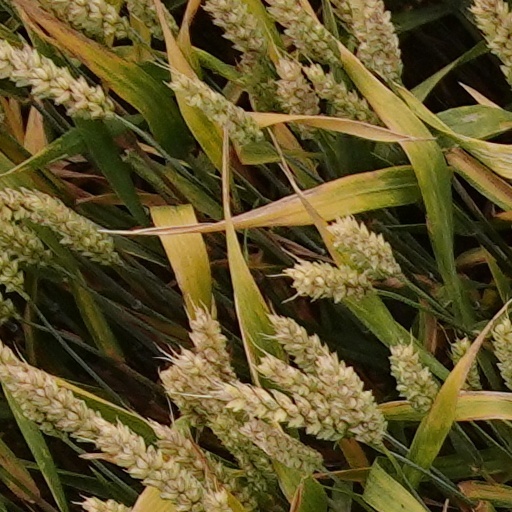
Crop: wheat